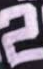
Number: 2